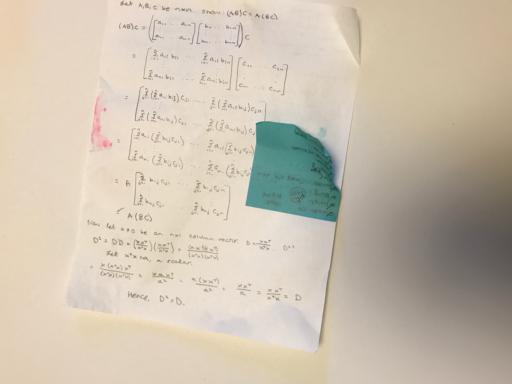
Waste category: paper